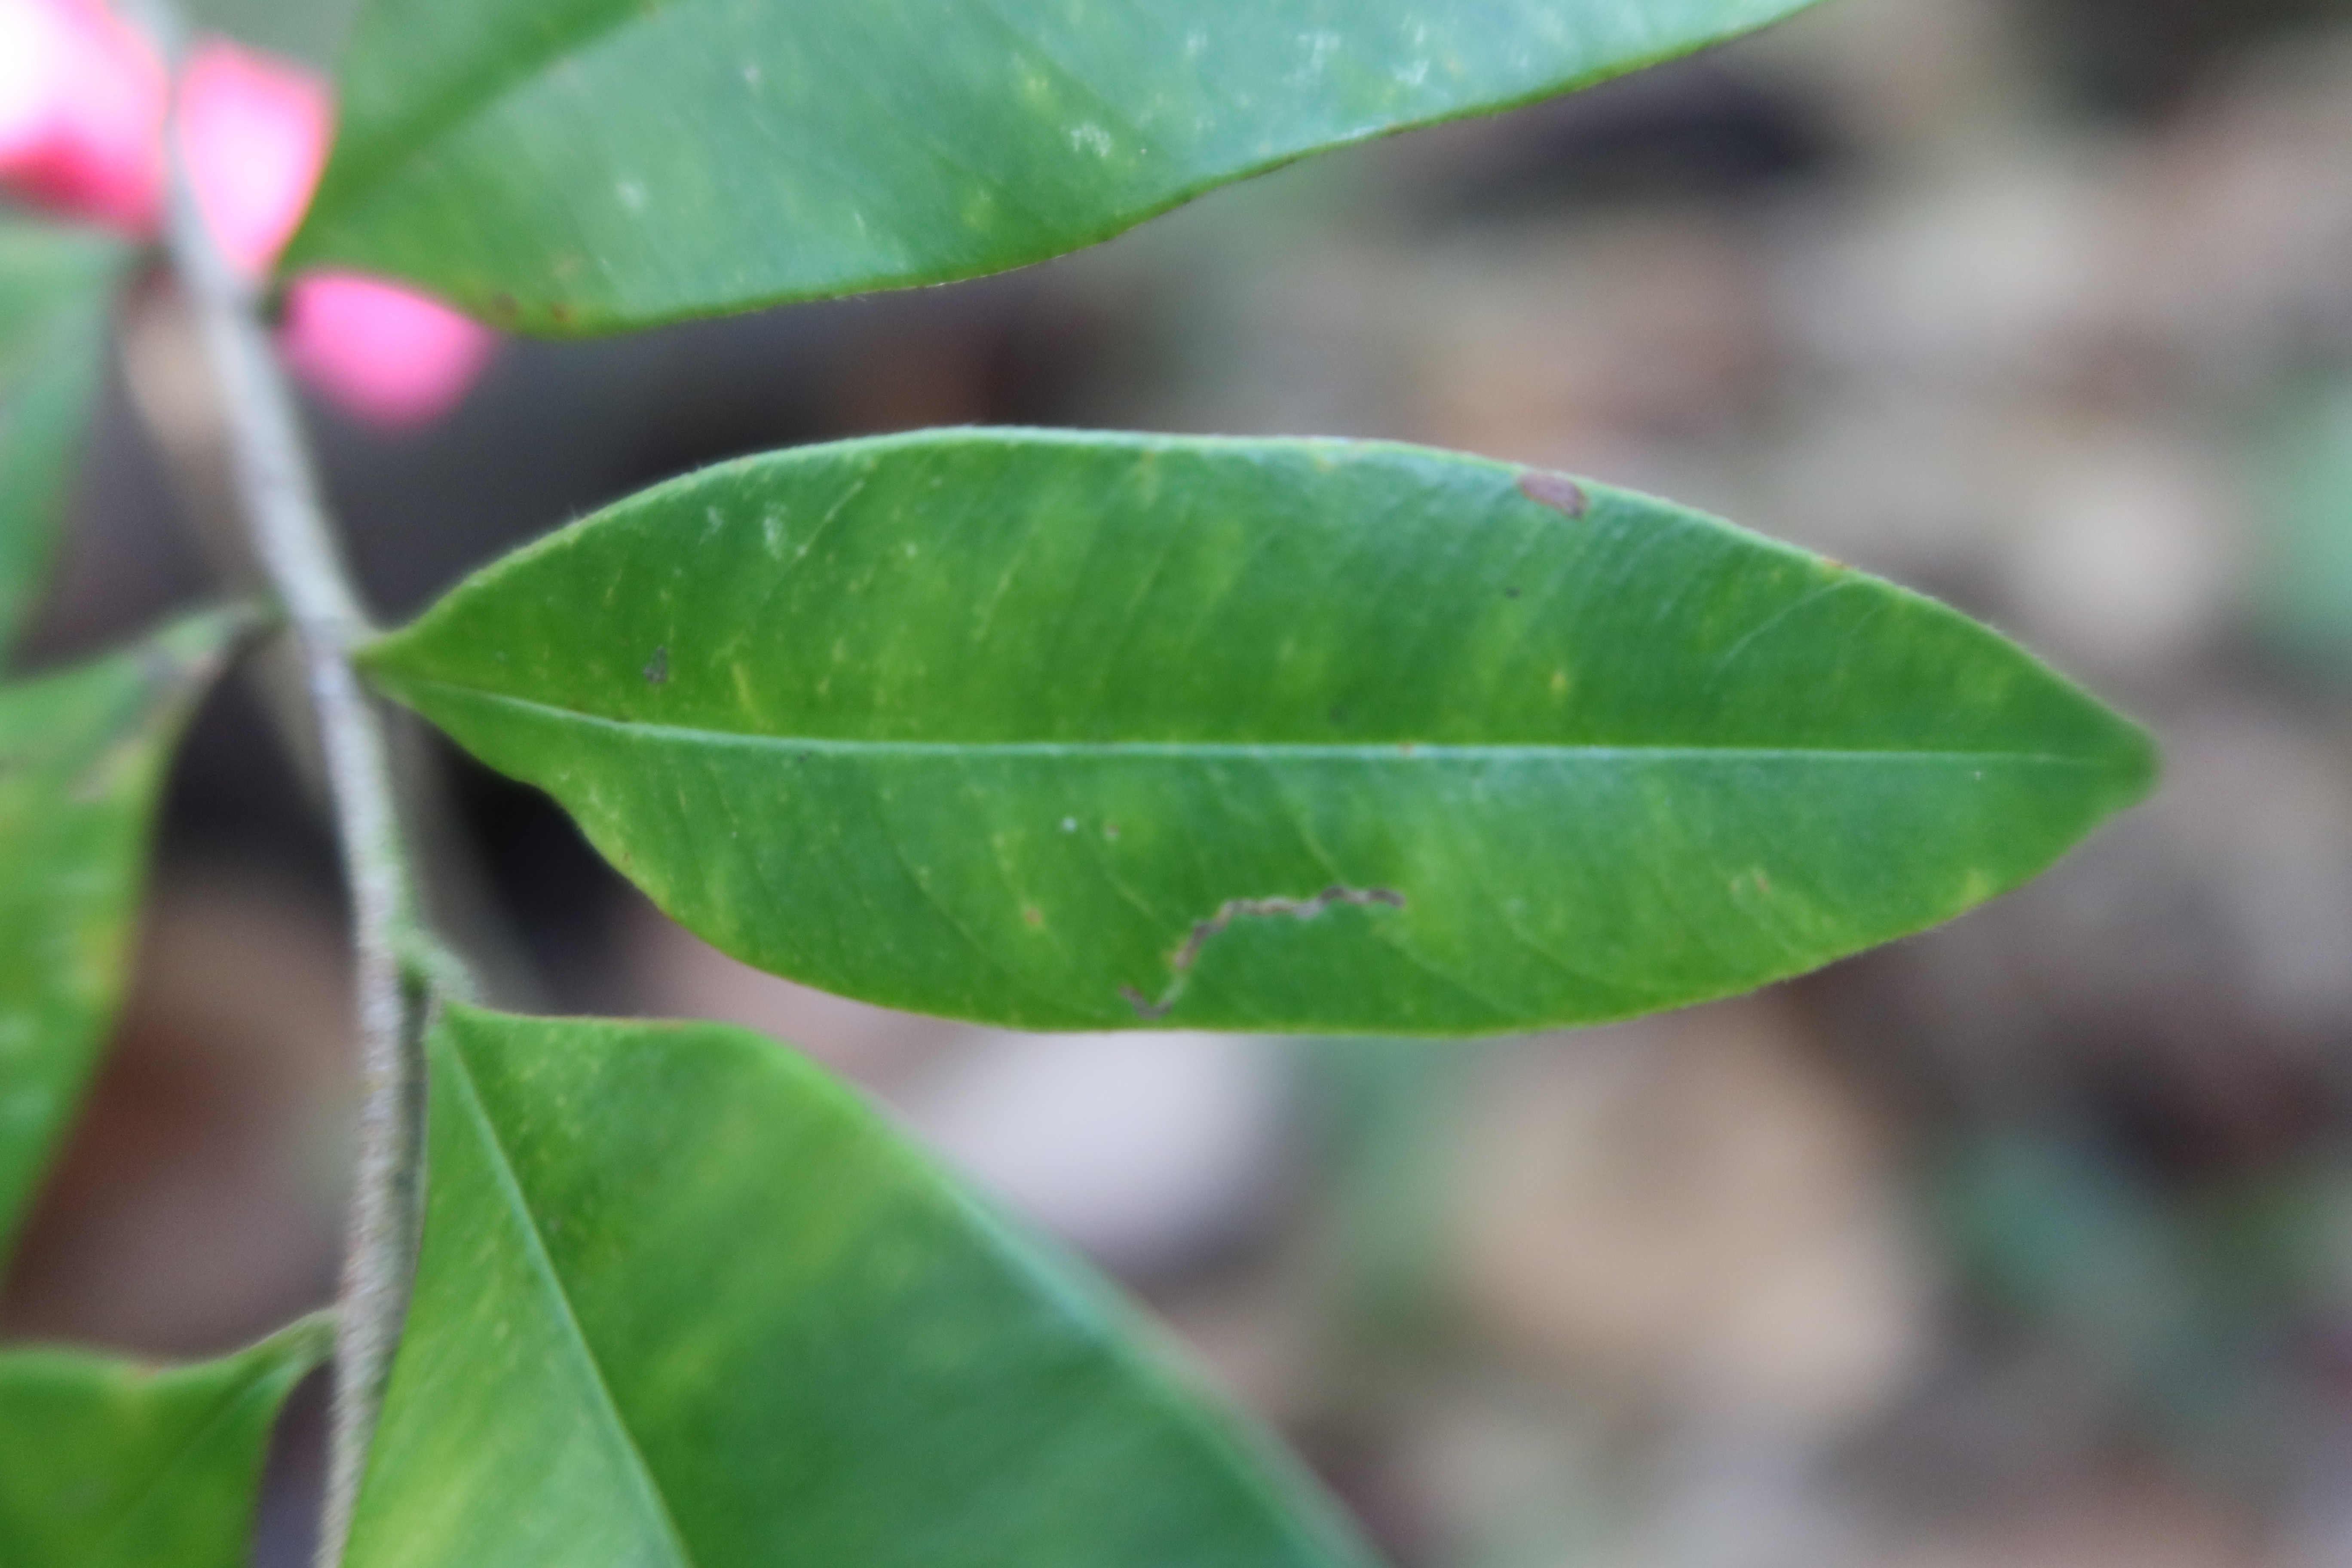
Label: Downy mildew